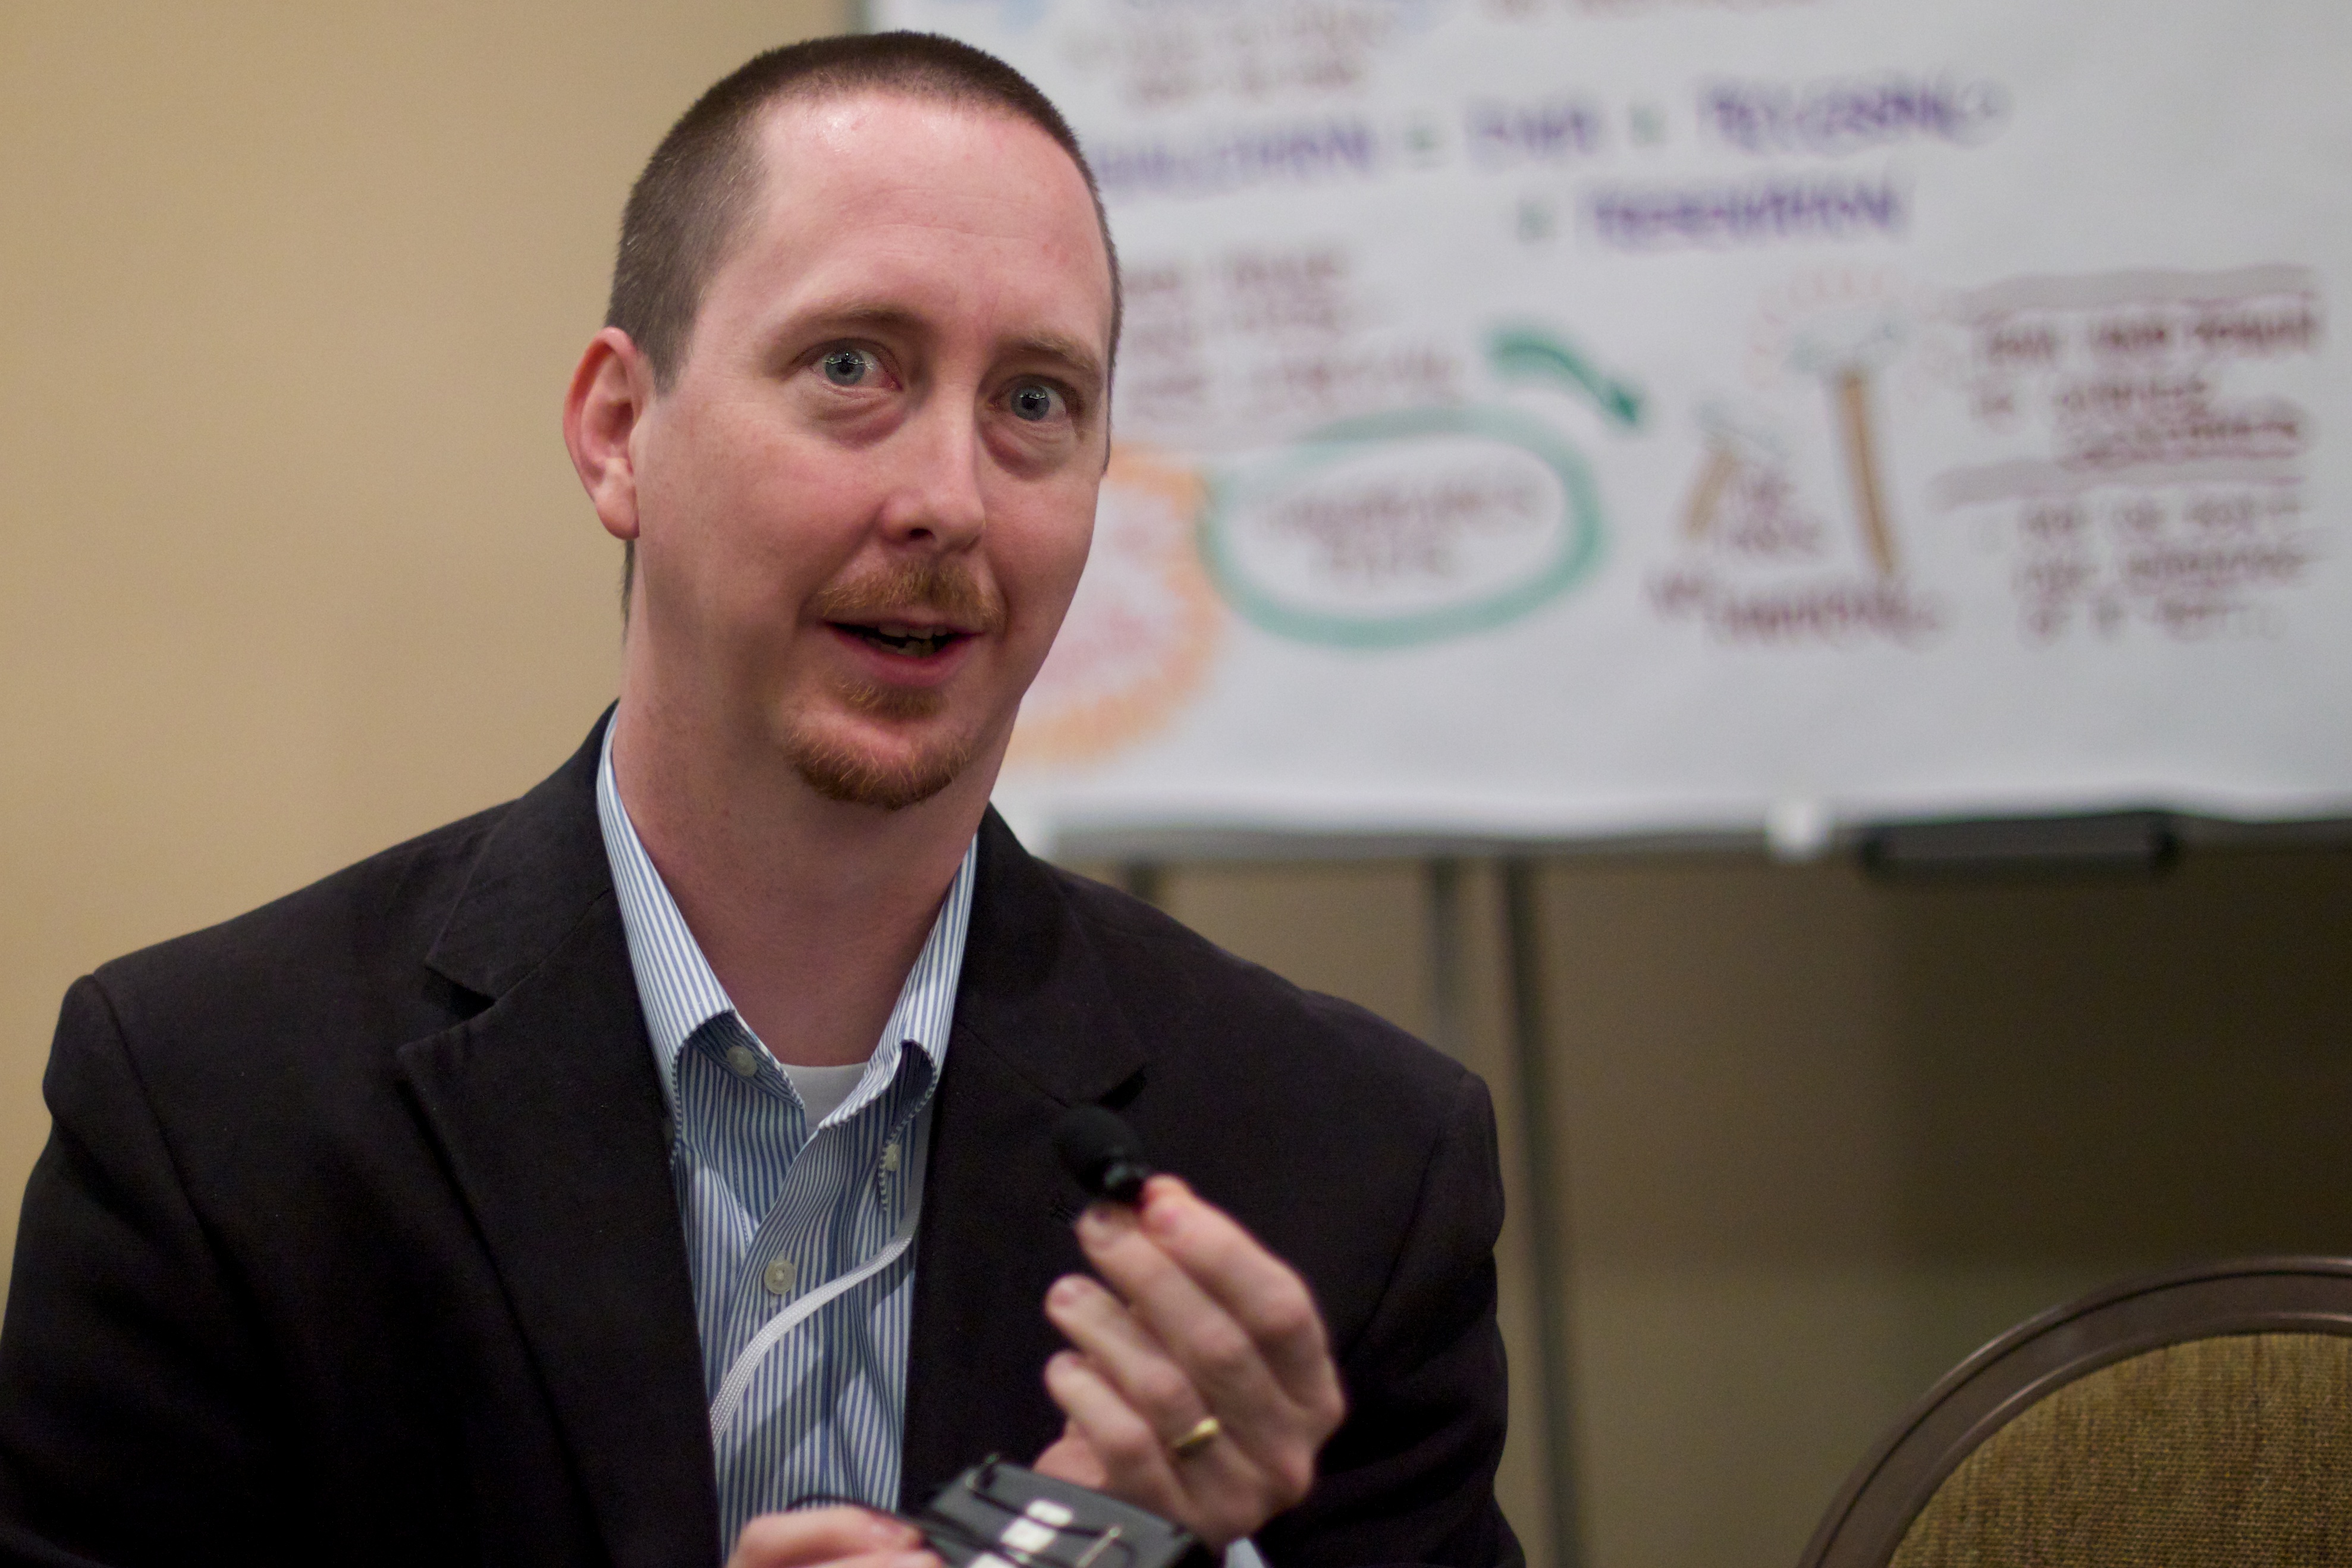
person, professional, speaker, speech, lecture, mcn2010